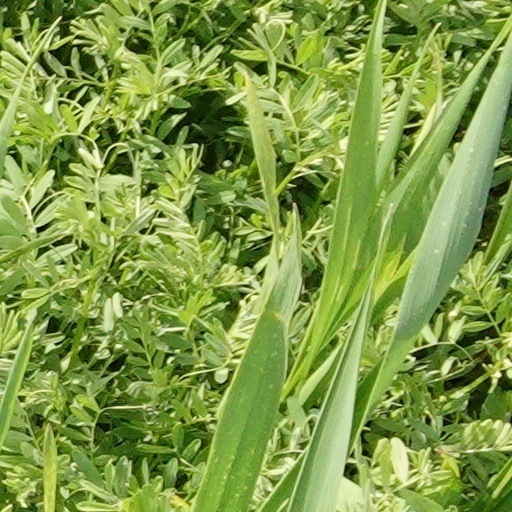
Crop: wheat